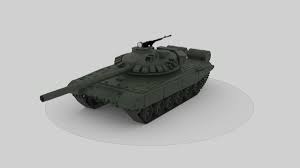
Label: Tank